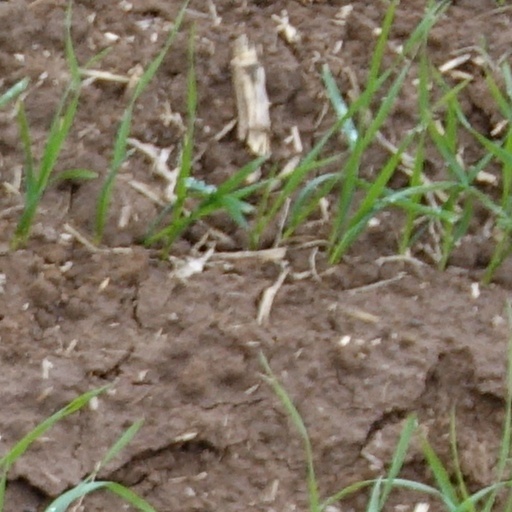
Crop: wheat